As Blood Runs Black

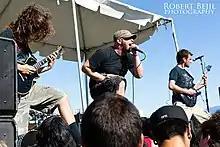
As Blood Runs Black performing at the Rockin' Roots Festival in Bakersfield, California in 2010

At the beginning of 2010, As Blood Runs Black revealed Ken Maxwell as their permanent new vocalist. Maxwell was previously the vocalist for deathcore act Behead the Tyrant. Soon after guitarist Flores departed from the band, Greg Kirkpatrick and Dan Sugarman were recruited as the new guitarists. The band soon after revealed a new song entitled "Resist". This is the first song recorded with Maxwell. During a tour in Anaheim, Sonik Garcia, vocalist from deathcore act Fallen Figure, joined As Blood Runs Black on the stage to perform "In Dying Days" with Maxwell. It was unsure if Garcia was joining As Blood Runs Black as a co-vocalist, but it was revealed to just be a friendly guest appearance.